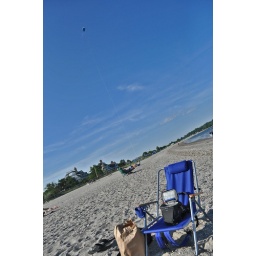
Imagine me sitting in that chair at the beach. My self portrait.